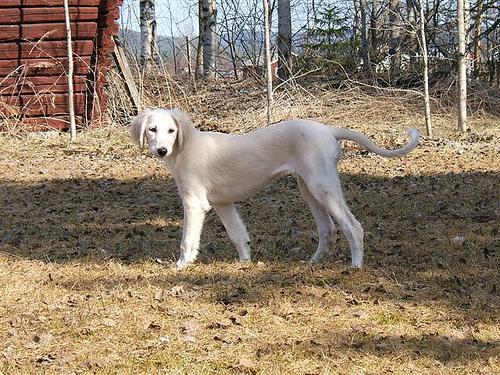
Saluki